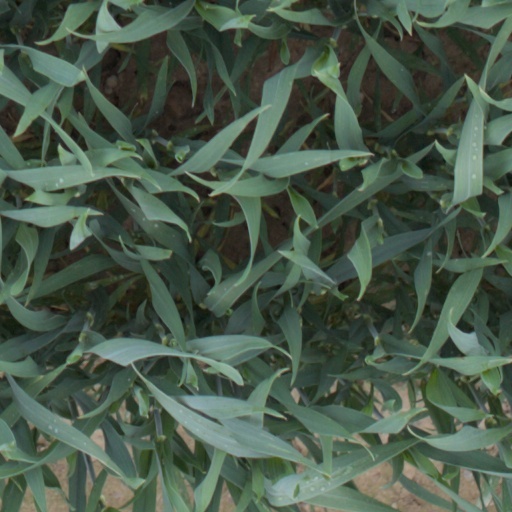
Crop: wheat